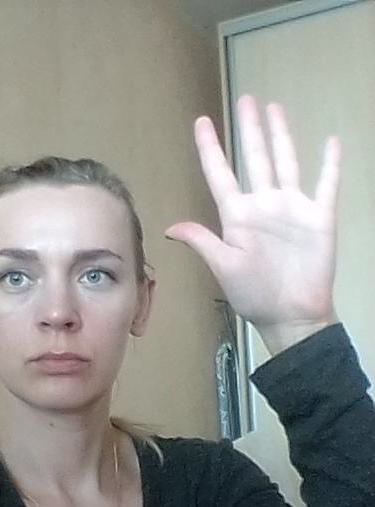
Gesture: palm